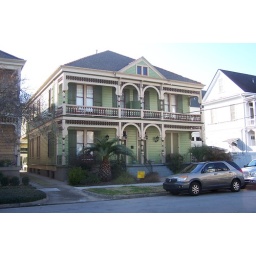
An old green house in the garden district of New Orleans